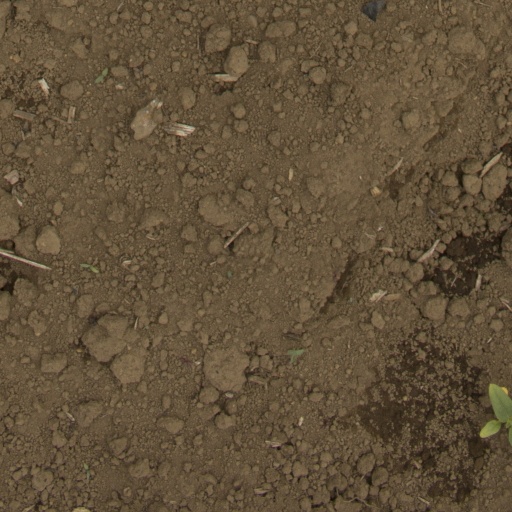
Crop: Jerusalem artichoke